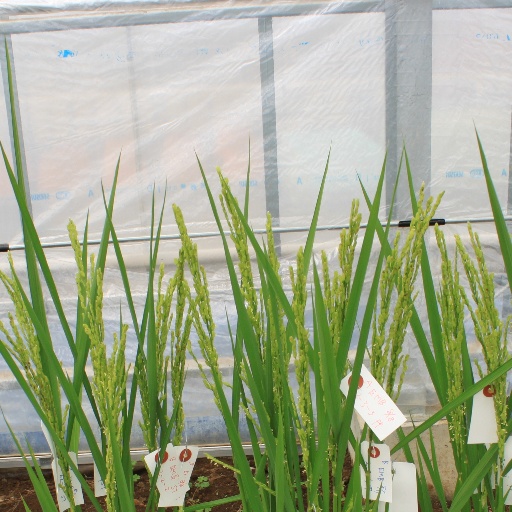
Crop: rice